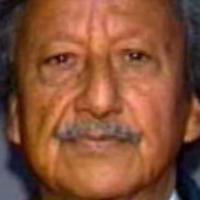
Age group: age 66-80